Faustina and Liberata of Como

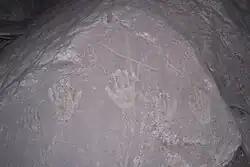
Hands of the St Faustina and Liberata

Liberata and Faustina are believed to of been born to a man named Giovannato Miles a lord who is alleged to of founded the Rocca d'Olgisio fort located in Val Tidone, Italy. Orphaned of their mother early in life, they were raised under the spiritual guidance of a devout tutor named Marcello.